Allura Red AC

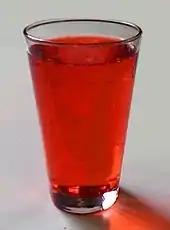
Allura Red AC is the coloring additive in this strawberry soft drink.

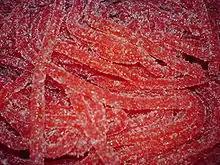
Allura Red AC in confectionery

Allura Red has been heavily studied by food safety groups in North America and Europe, and remains in wide use. However, chronic exposure to the dye has been shown to increase susceptibility to bowel disorders in mice. The dye has been shown to damage the DNA of mice.